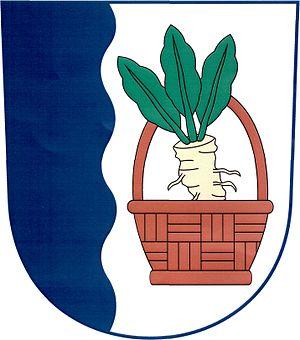
Křenek est une commune du district de Prague-Est, dans la région de Bohême-Centrale, en République tchèque. Sa population s'élevait à 276 habitants en 2020.